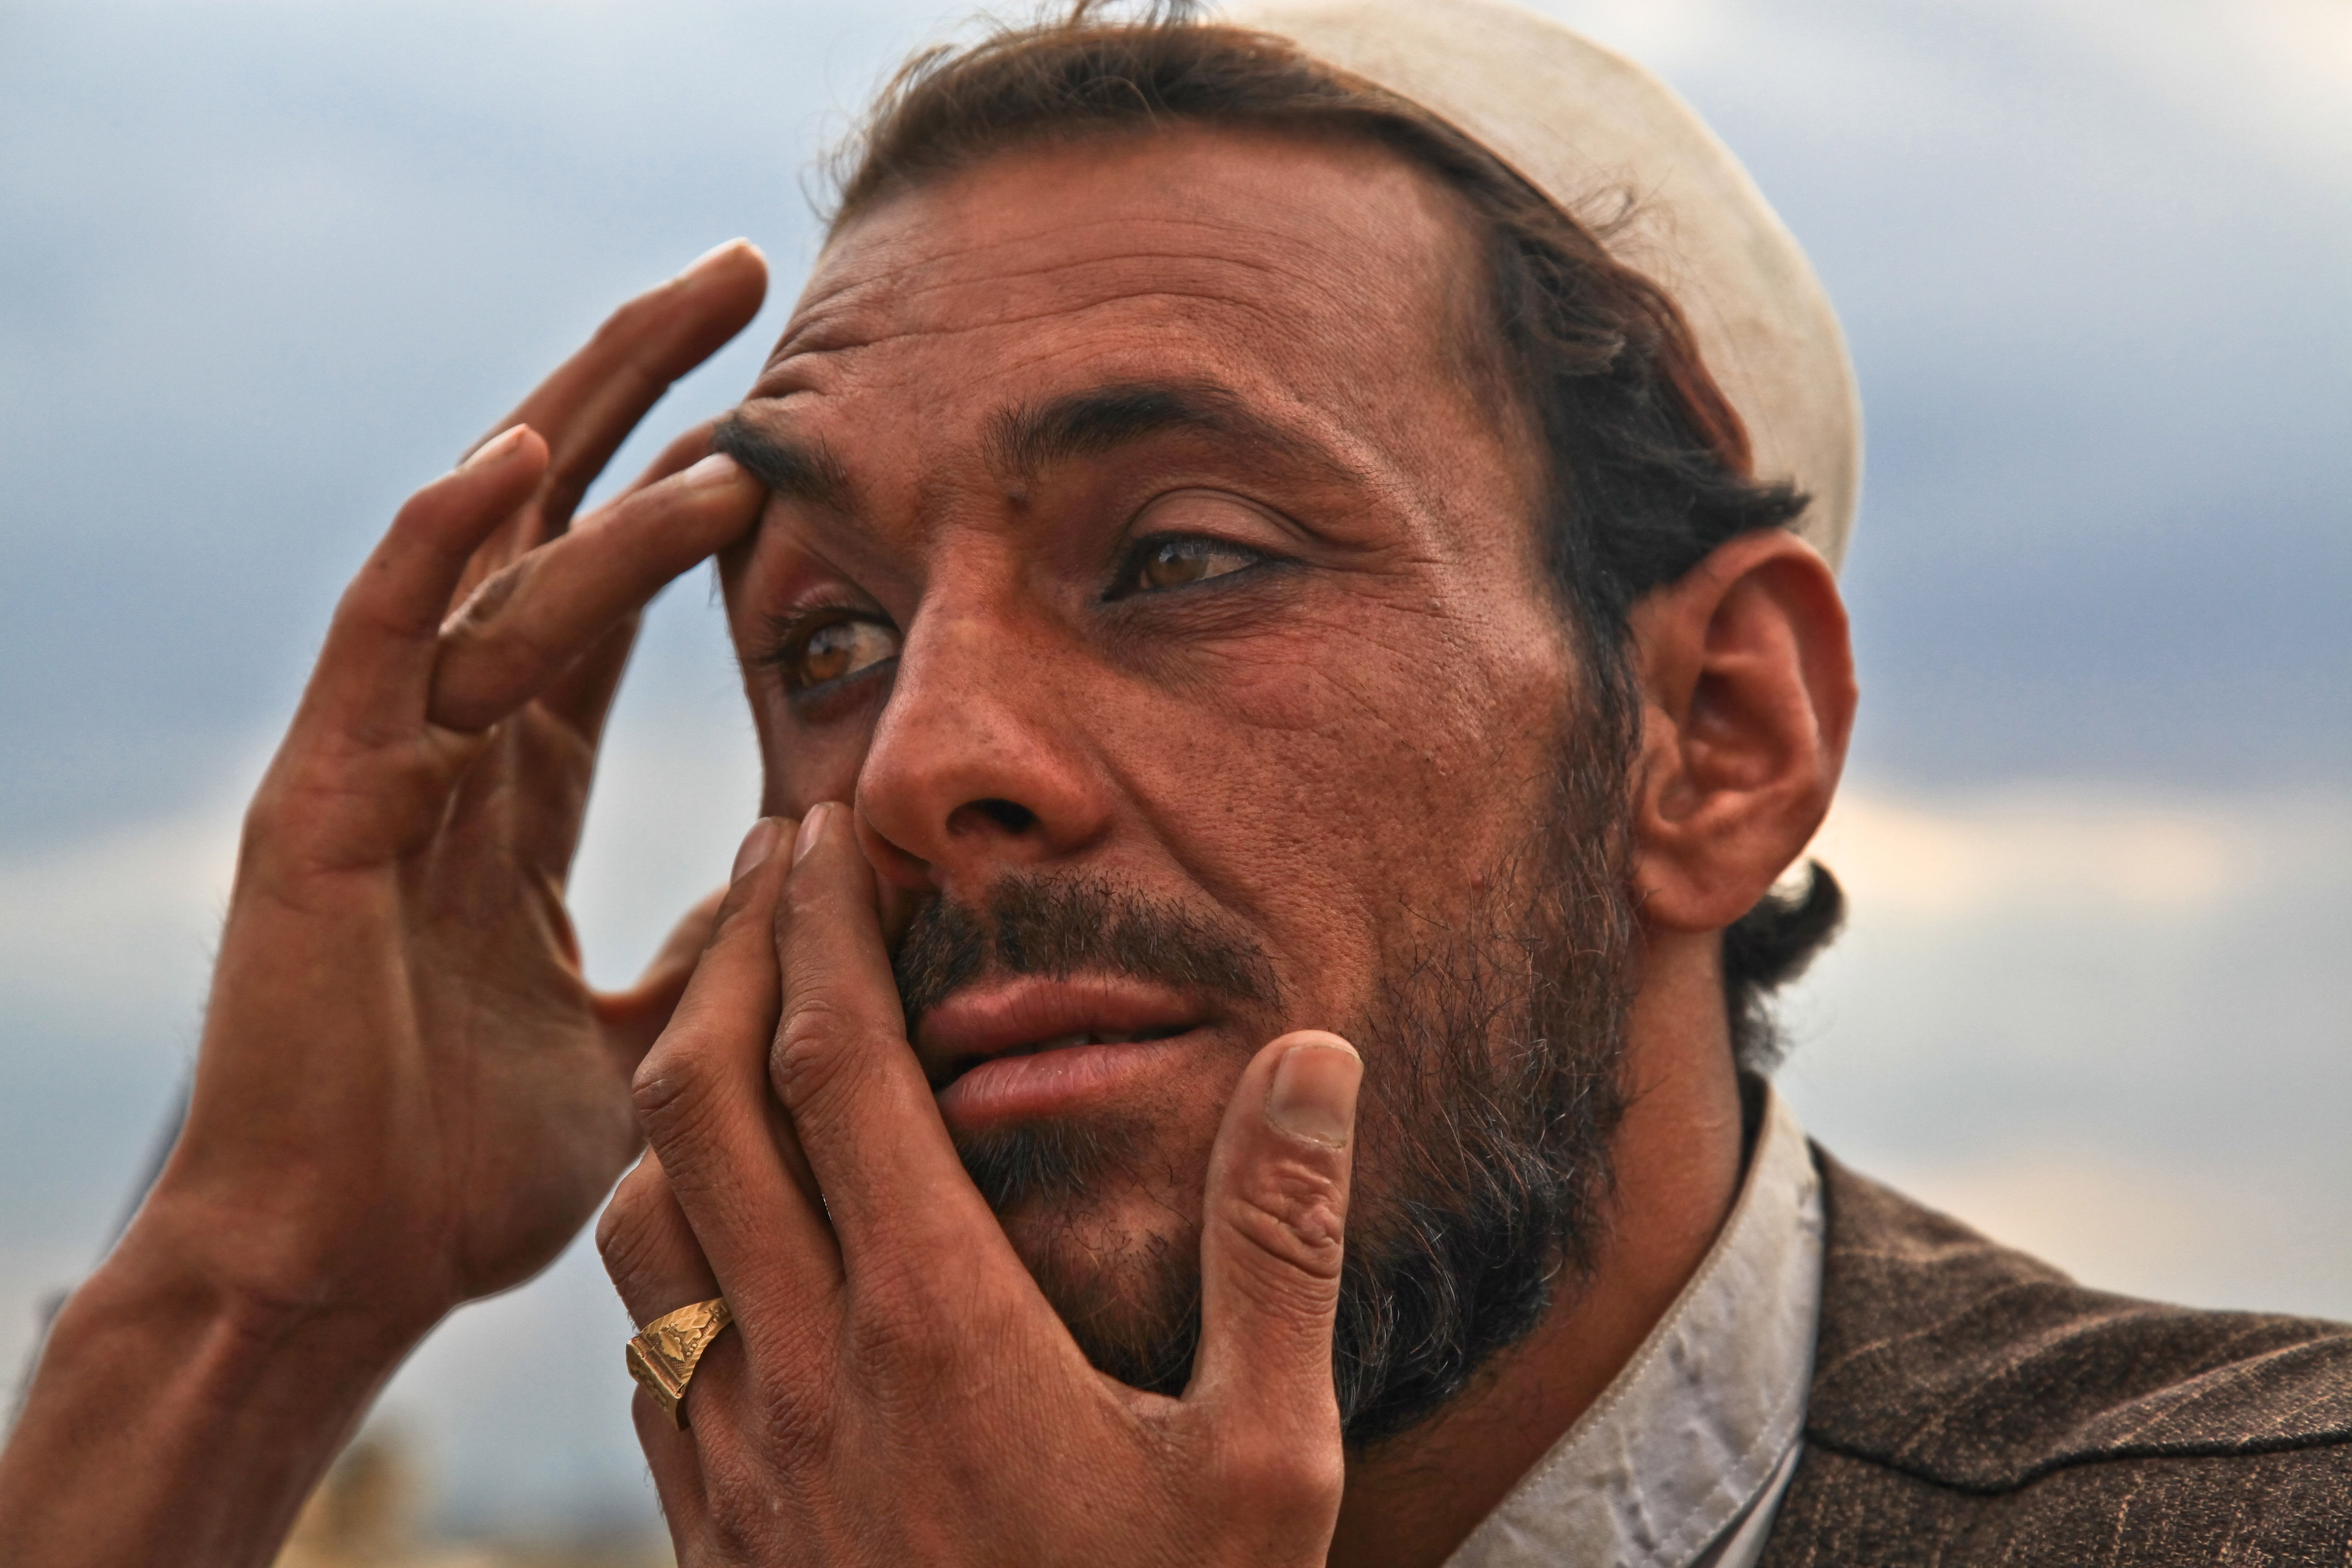
hand, man, person, hair, male, bear, portrait, facial expression, beard, muscle, face, eye, head, problem, tradition, traditional, emotion, screenshot, afghanistan, muslim, sense, facial hair